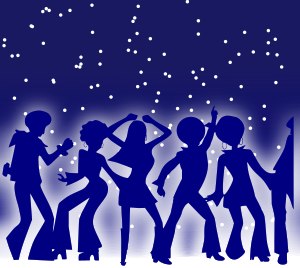
Disco
Stiliseret disco, med plateausko, afrohår, bukser med svaj og dansen Hustle.
"Disco er en musikgenre der startede i USA i midten af 1970'erne med Gloria Gaynors ""Never can say goodbye"".